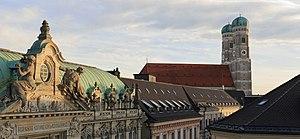
La cathédrale Notre-Dame est la plus grande église de Munich, capitale de la Bavière. Siège de l'archidiocèse de Munich et Freising, elle est située dans le centre de la ville, sur la Frauenplatz. Elle est un emblème de la ville et une attraction touristique.